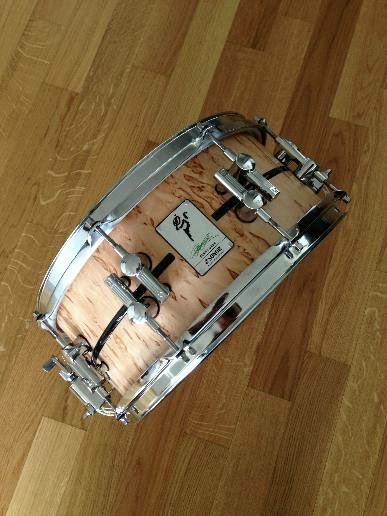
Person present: No